Ancient Egyptian offerings

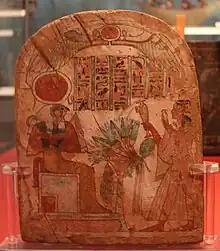
Wooden stela on display at the British Museum

Individual Egyptians also prayed to gods and gave them private offerings. Evidence of this type of personal piety is sparse before the New Kingdom. This is probably due to cultural restrictions on depiction of nonroyal religious activity, which relaxed during the Middle and New Kingdoms. Personal piety became still more prominent in the late New Kingdom, when it was believed that the gods intervened directly in individual lives, punishing wrongdoers and saving the pious from disaster.